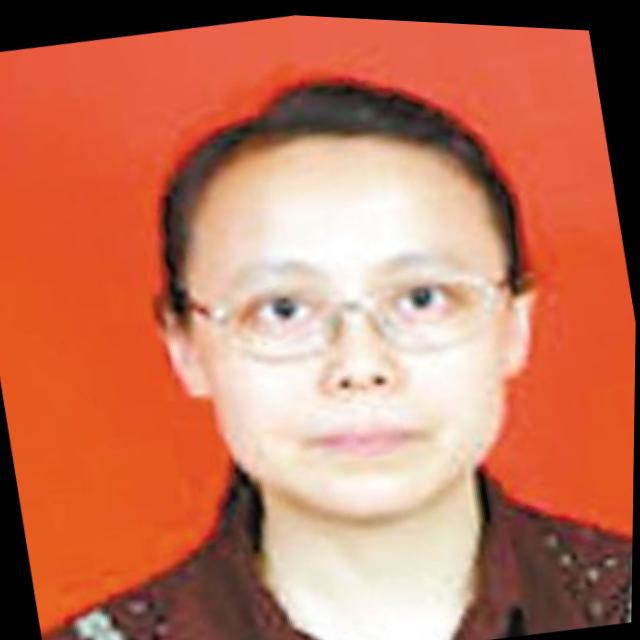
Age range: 21-44